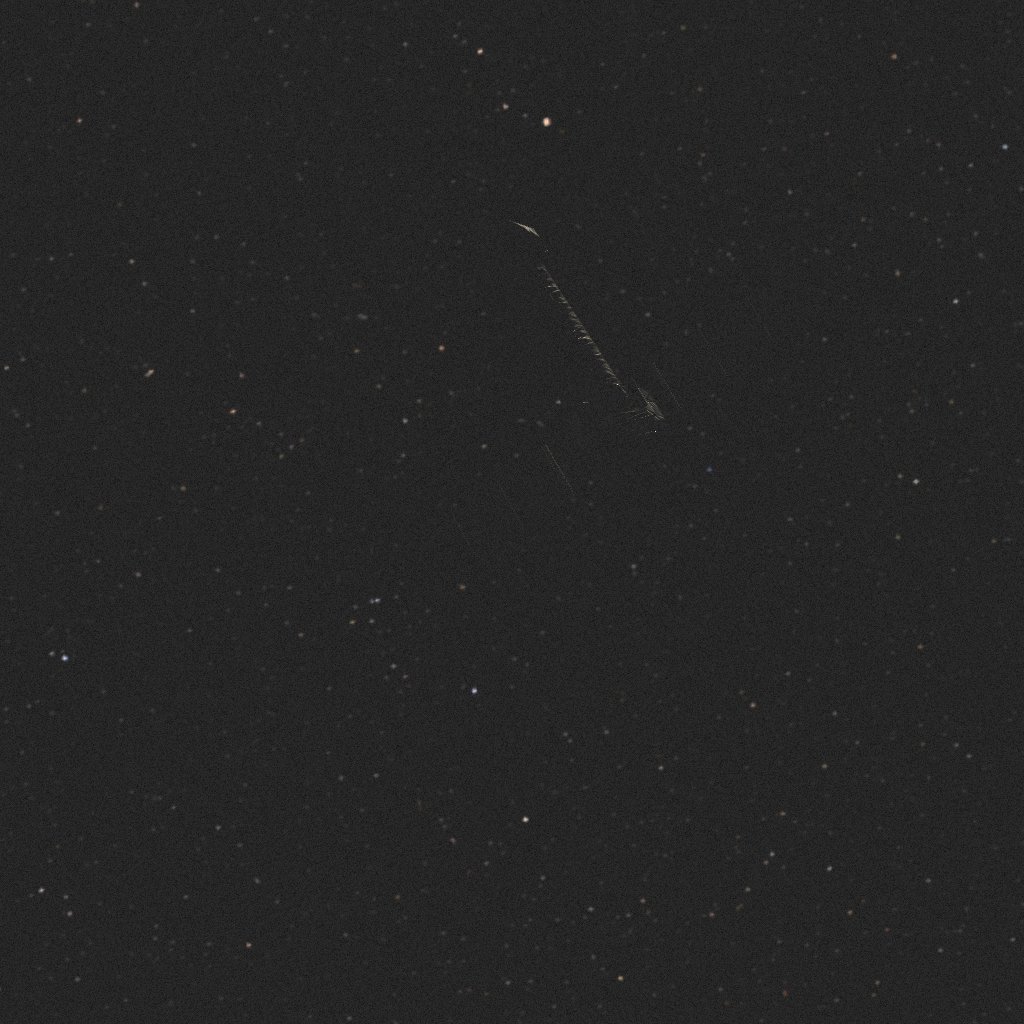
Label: xmm_newton